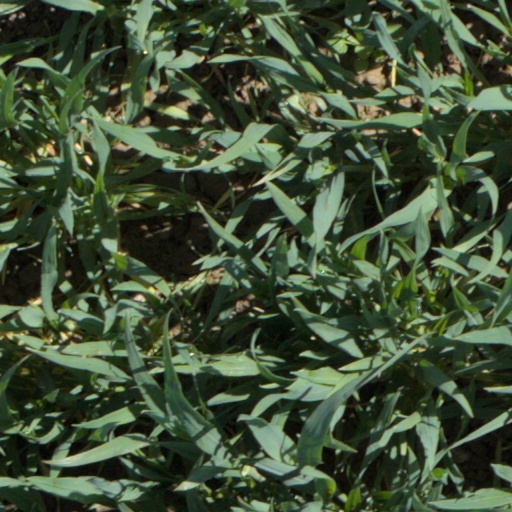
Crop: wheat